List of Indian and Madagascan dinosaurs

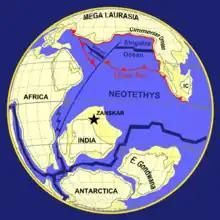
Globe showing union of India and Madacascar, approx 100 Mya

This is a list of non-avian dinosaurs whose remains have been recovered from the Indian subcontinent or Madagascar. Though widely separated today, the Indian subcontinent and Madagascar were connected throughout much of the Mesozoic and shared similar dinosaur faunas, distinct from what has been found on other modern African and Asian landmasses.